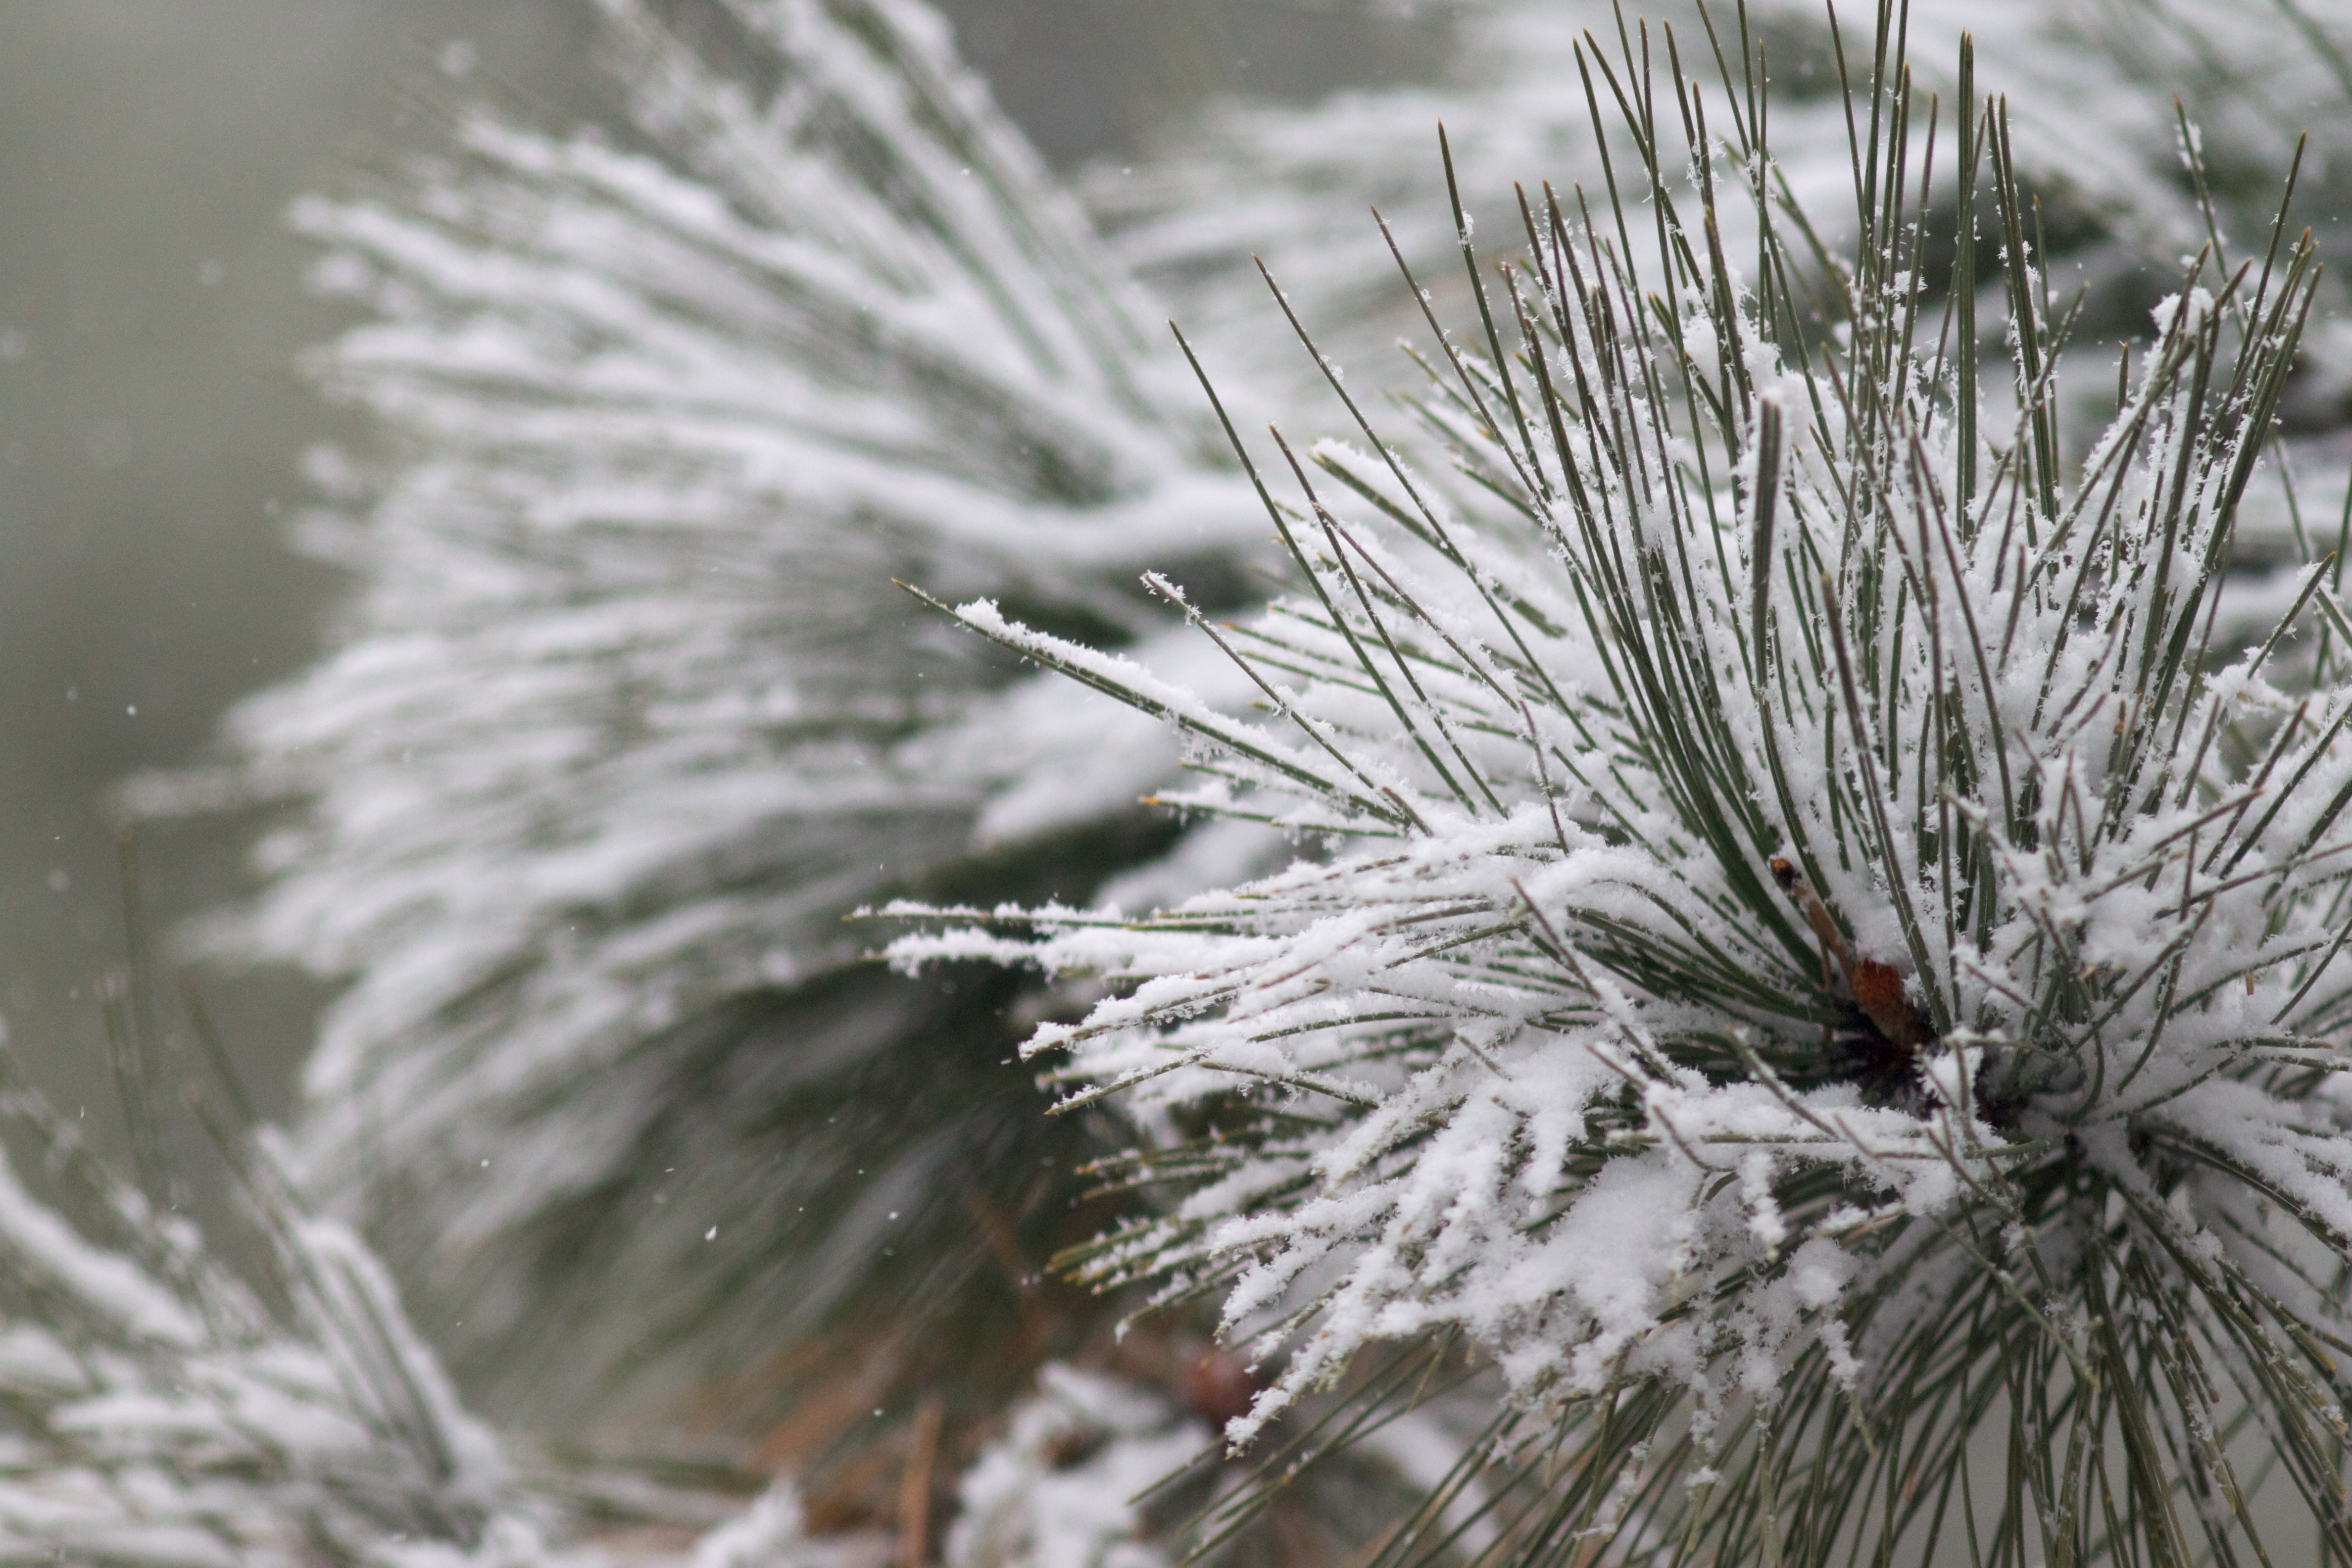
tree, nature, branch, snow, winter, plant, frost, ice, weather, season, twig, close up, spruce, freezing, macro photography, woody plant